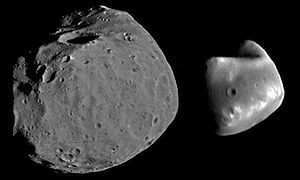
Mars' måner / Noter
Phobos (tv) og Deimos (th)
Planeten Mars har to kendte måner, Phobos og Deimos. Begge måner blev opdaget i 1877 af Asaph Hall og er opkaldt efter de to figurer Phobos og Deimos, der i græsk mytologi ledsagede deres fader, krigsguden Ares i kamp. Ares var det græske navn for den romerske krigsgud Mars. Det er muligt, at Mars har flere måner, der i givet fald vil have diametre på mindre end 50-100 meter, men sådanne er ikke blevet observeret.